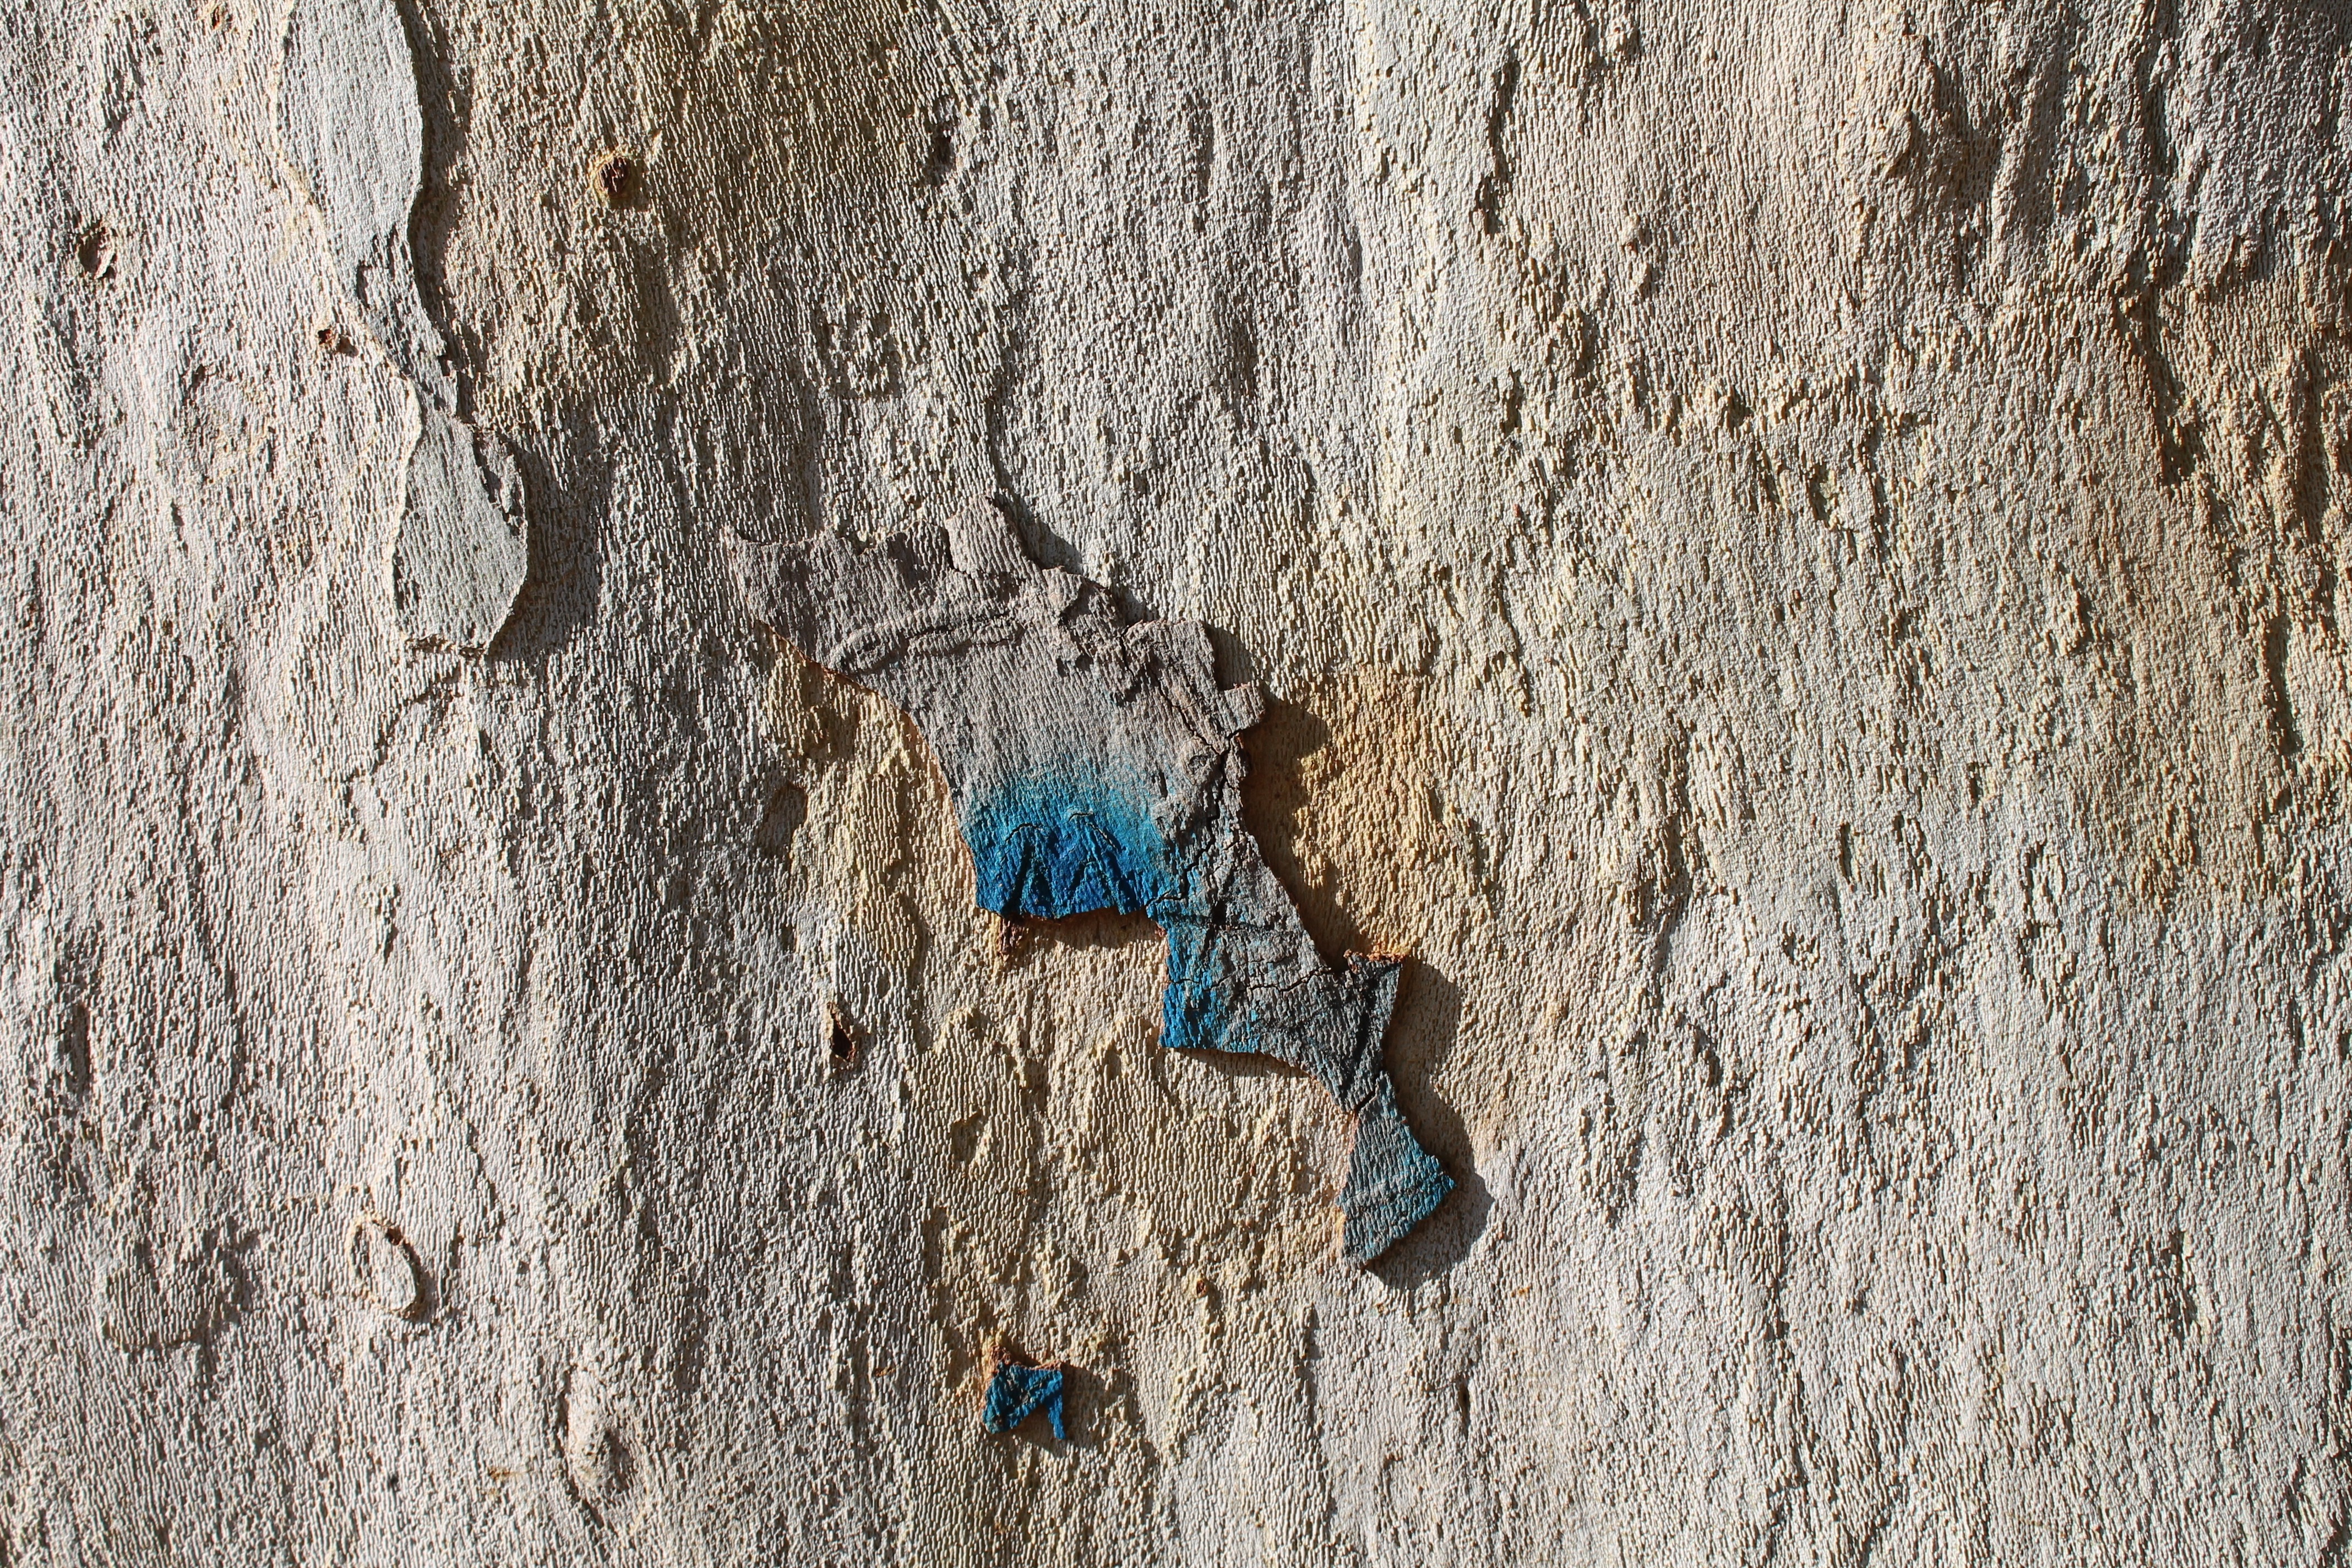
tree, nature, rock, branch, wood, texture, leaf, trunk, wall, bark, pattern, green, soil, blue, fauna, material, geology, woody plant, scorza